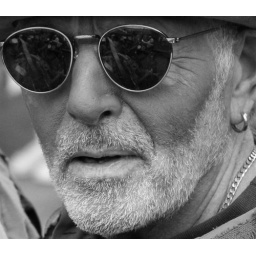
this guy has green paint on cant realy see in B&W but i like this face